Internet in Chile

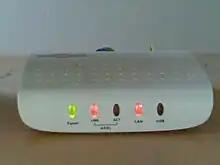
ADSL router like the ones Telefónica Chile used during the 2000s

In 1997 several Chilean ISPs associated to form a local traffic exchange point, called "NAP Chile", which allowed us to improve both the traffic latency and the costs of its associated ISPs.